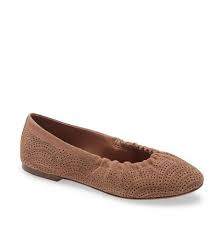
Label: Ballet Flat